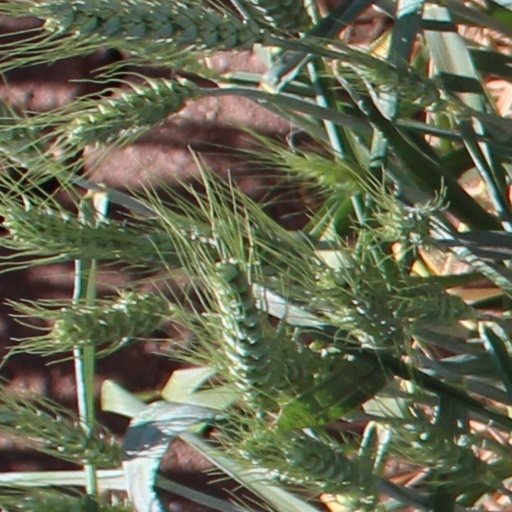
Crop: wheat